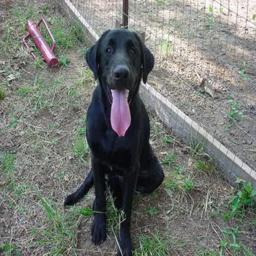
Animal: dogs